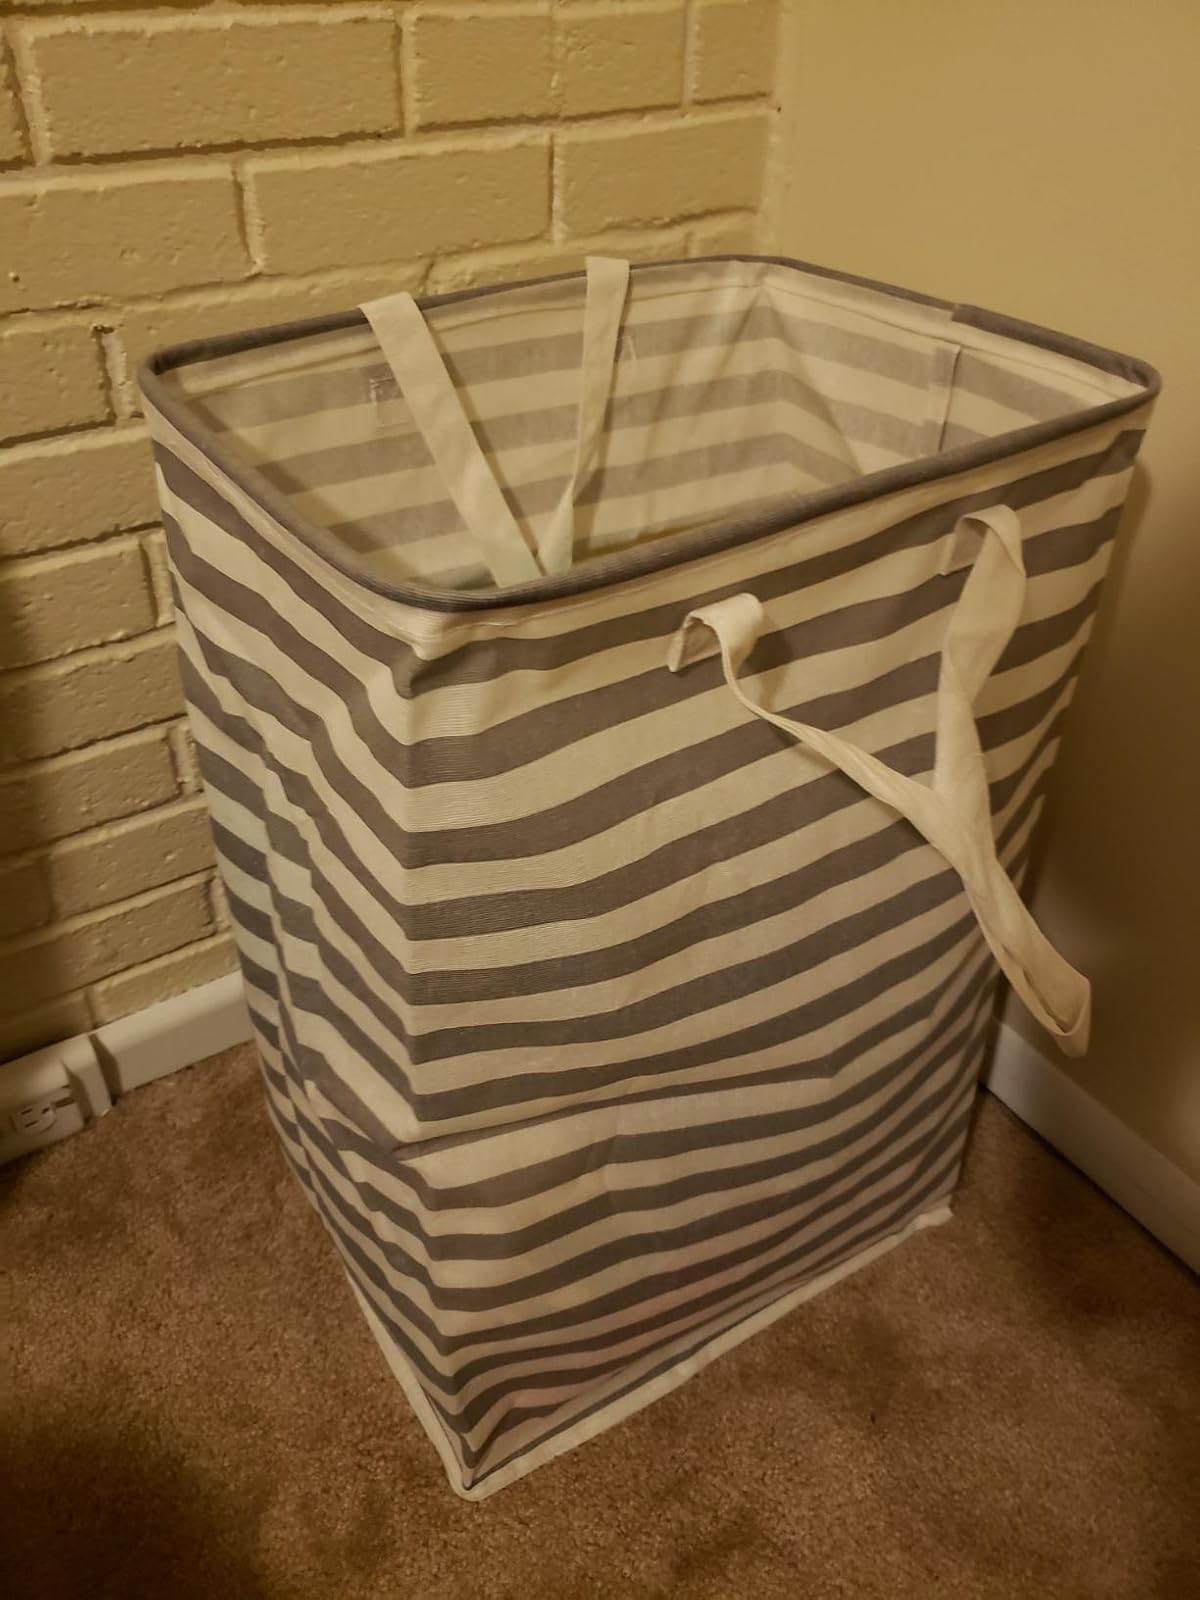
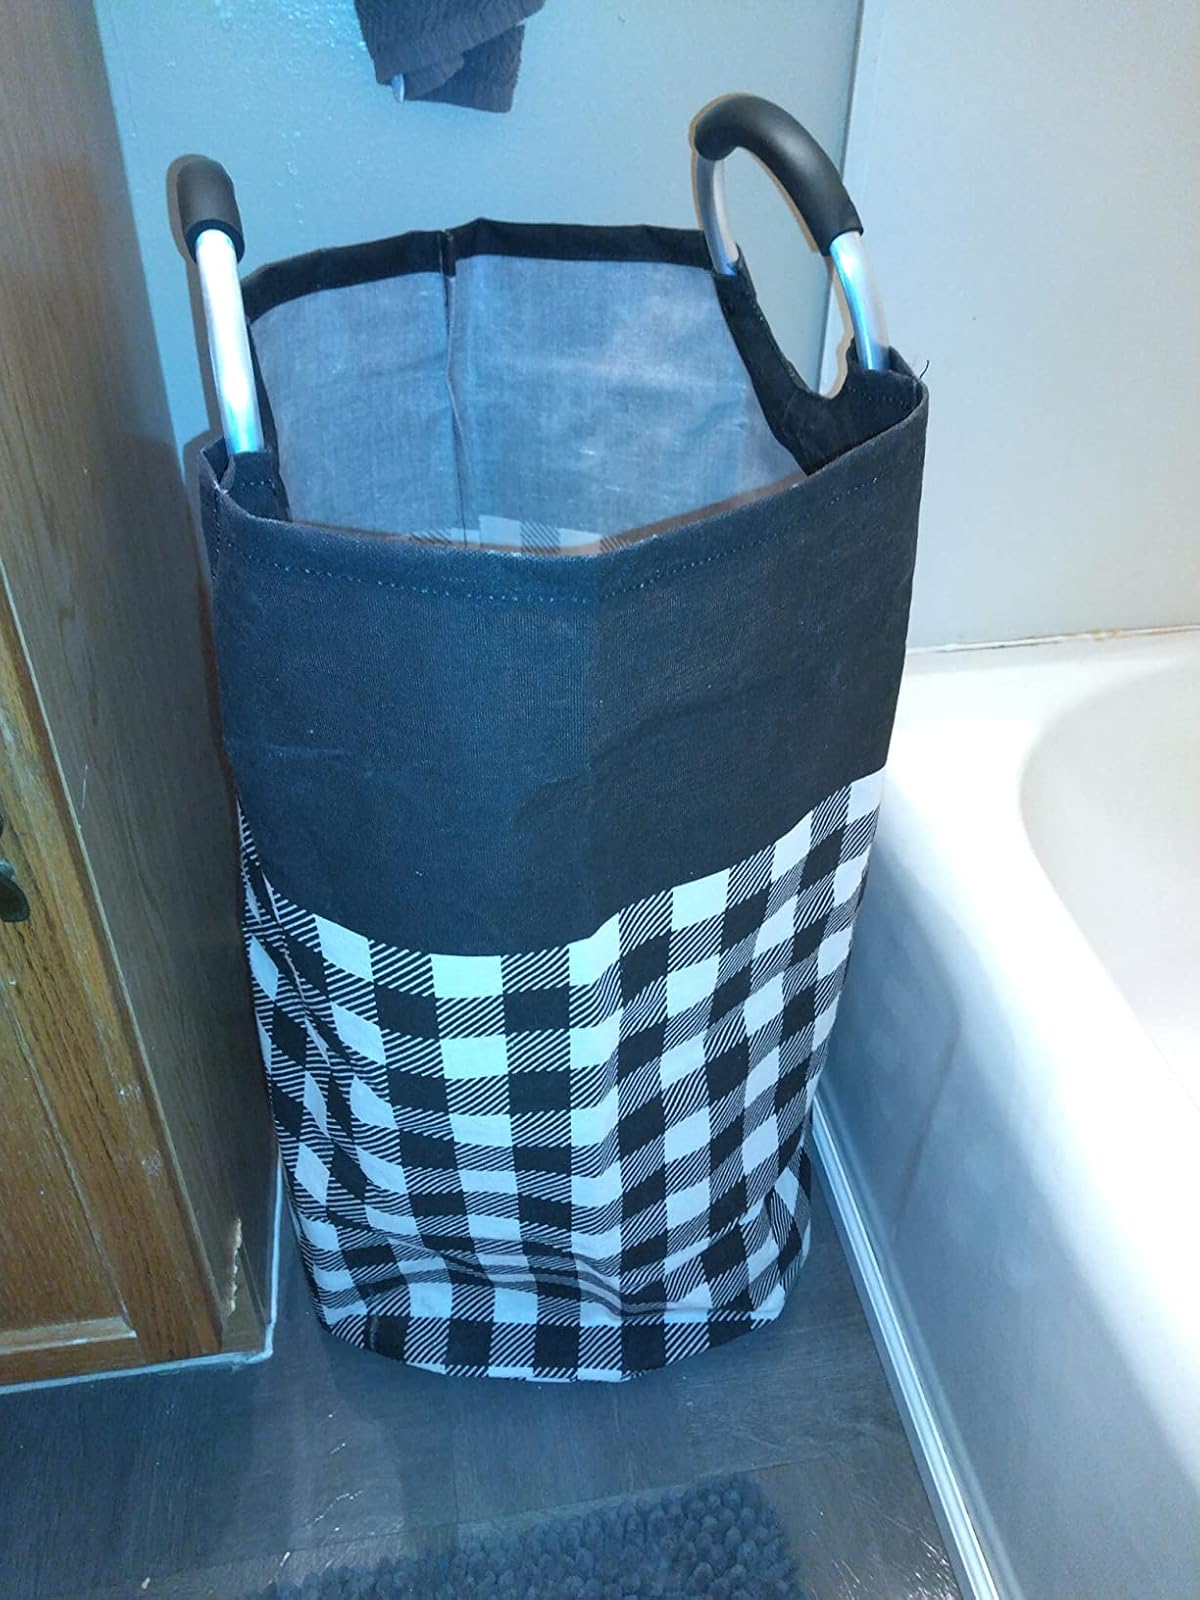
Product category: items_hamper
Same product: no